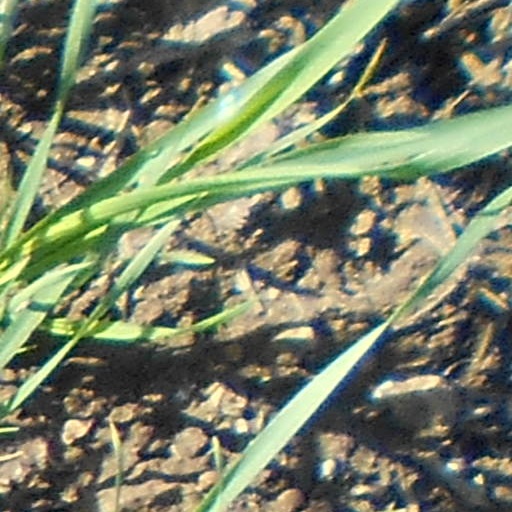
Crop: wheat